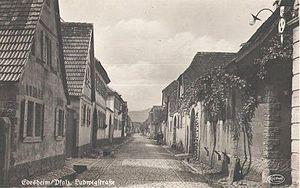
Aperçu de la Edesheim Ludwigstrasse en Rhénanie-Palatinat
Paul Thiry, baron d’Holbach, né le 8 décembre 1723 à Edesheim et mort le 21 janvier 1789 à Paris, est un savant et philosophe matérialiste d’origine allemande et d’expression française.